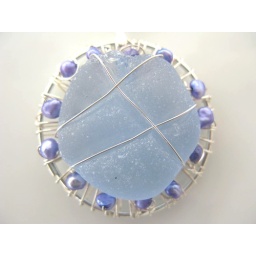
natural Greek sea glass in rare lavender attached to a wire wrapped setting with lilac fresh water pearls, pendant